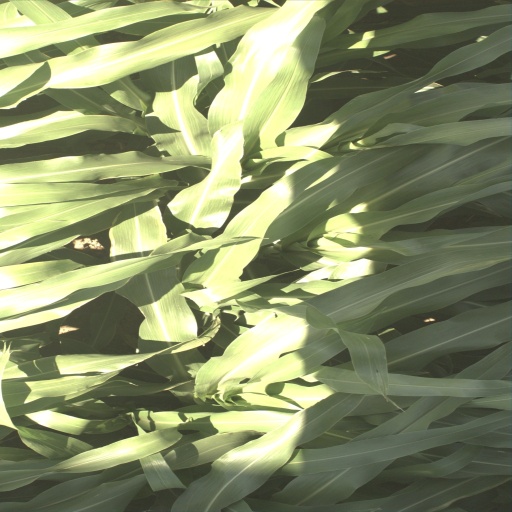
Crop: sorghum